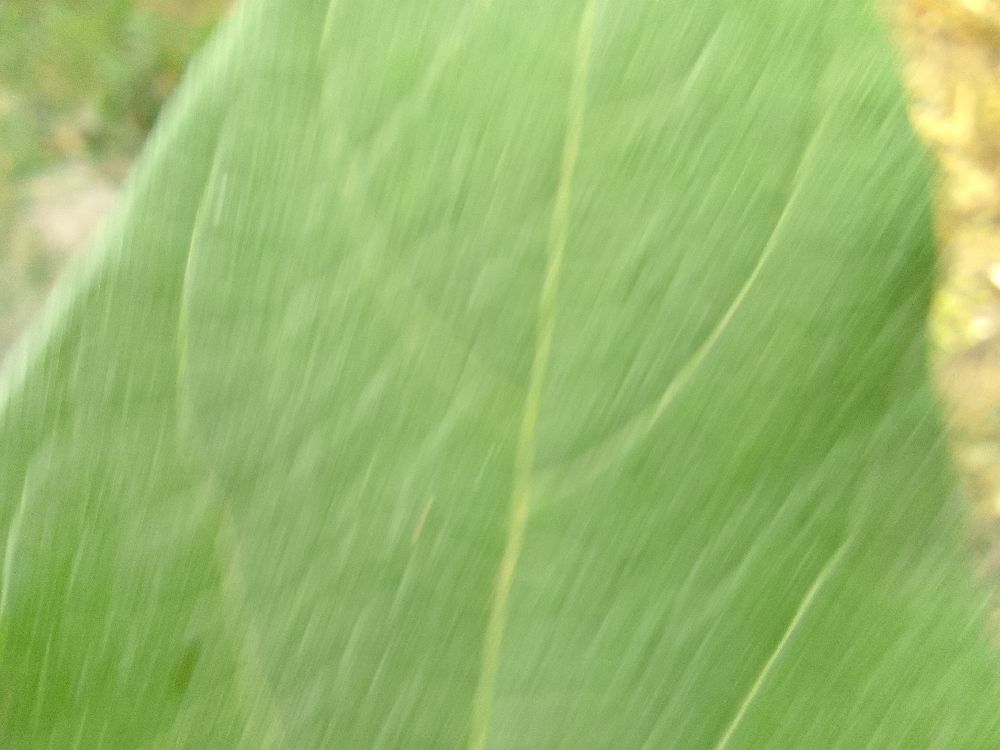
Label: healthy